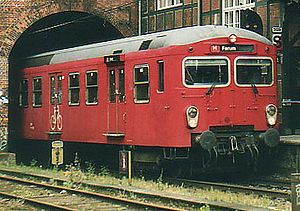
S-tog / Rullende materiel
2. generations S-tog ved Østerport Station (2001)
S-tog er de københavnske lokaltog, der forbinder den indre by med Hillerød, Klampenborg, Frederikssund, Farum, Høje-Taastrup og Køge. Banenettet de betjener, som også omfatter Ringbanen, kaldes S-banen.